Norway

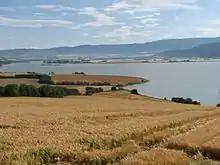
Agriculture is a significant sector, in spite of the mountainous landscape (Øysand).

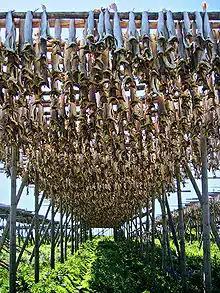
Stockfish has been exported from Lofoten in Norway for at least 1,000 years.

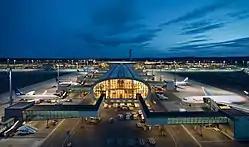
Oslo Airport, Gardermoen

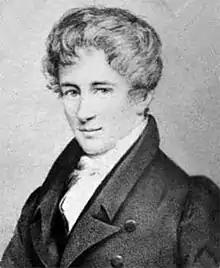
Niels Henrik Abel made pioneering contributions in a variety of fields. The Abel Prize in mathematics, originally proposed in 1899 to complement the Nobel Prizes, is named in his honour.

Norway is considered to be one of the most developed democracies and states of justice in the world. Since 2010, Norway has been classified as the world's most democratic country by the Democracy Index.